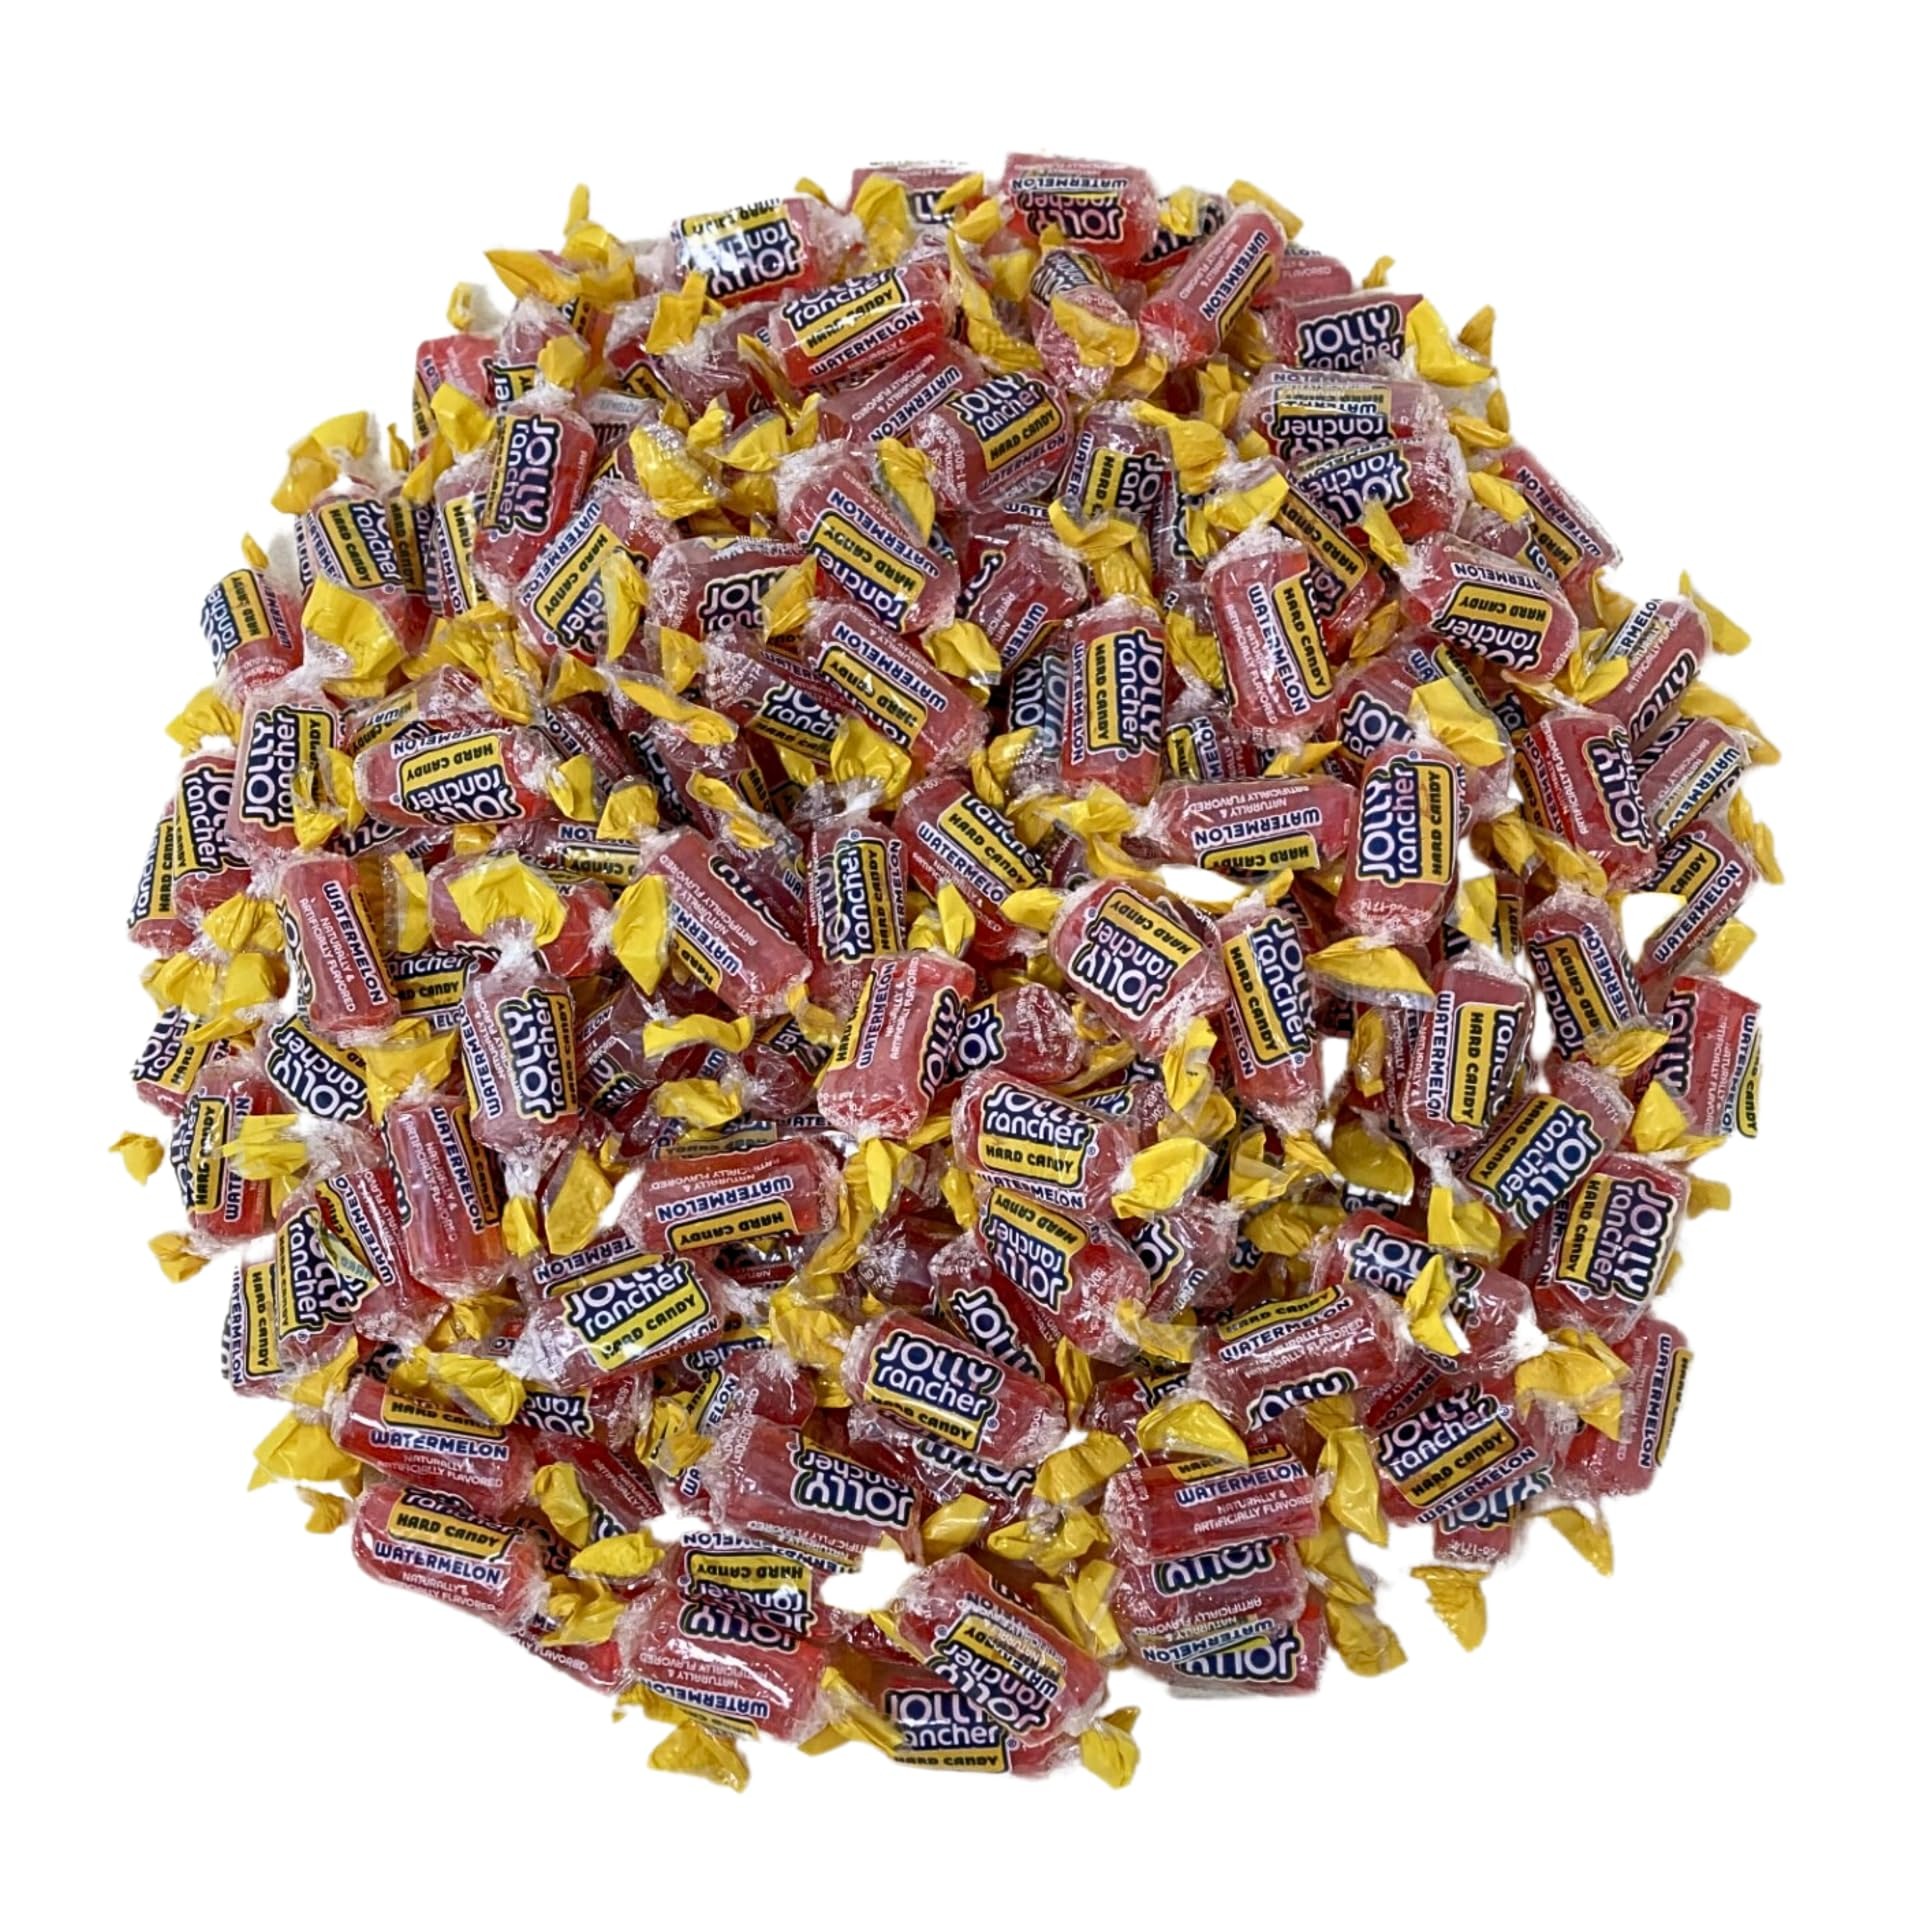
Item Name: Jolly Ranchers Hard Candy 3lbs- All Watermelon Individually Wrapped Delicious Fresh Candy, 48oz (Packaging Might Vary)
Bullet Point 1: ONLY WATERMELON original Jolly Ranchers Hard Candy. Individually wrapped this bag only has 3lbs of your favorite watermelon Flavor.
Bullet Point 2: INDIVIDUALLY WRAPPED: Fruit hard candy very flavorful individually wrapped for convenience and maximum freshness to the last piece . Perfect for party favors, fun décor, Halloween candy, birthday piñatas, baby showers, weddings, candy bowls and everyday snacking
Bullet Point 3: NATURALLY AND ARTIFICIALLY FLAVORED: Watermelon Jolly Ranchers Mix is a delicious hard candy bulk bag the entire family and office will love.
Bullet Point 4: JOLLY RANCHERS HARD CANDIES offer a long-lasting burst of fruit flavor that's the perfect anytime treat. Delicious on their own or incorporated into desserts.
Bullet Point 5: PREMIUM PACKAGING: Our sweet bulk assortments are well packaged in premium quality bags so we can share great value with our customers. Packaging might vary.
Product Description: These Original Jolly Ranchers watermelon hard candy bulk bags are the ultimate iconic eye-catching candy that is deliciously playful. This 3 pounds mix is adored by kids and adults which make it perfect for sharing with family and friends. Delicious hard and Chewy flavorful vibrantly colorful and unique. This bag of Joly rodgers hard suckers of watermelon will add a level of fun to any hangout, no matter what or where it may be. Even if it's just at home with siblings! So, what are you waiting for? Brighten up your next gathering and bring a bag of these delicious candie treats in a variety of flavours to share with friends and family. Each bag includes 3 pounds of indvidually-wrapped assoted hard chewy candi. Make the perfect candy gift, goodie bag treat, party favor, prize, or snack for everyone to enjoy. Keep them on hand as a pantry staple for a delicious sweet treat for any break or for a reward. They're also perfect to bring to your virtual gathering, birthday party, holoween or any special occasion. These individual wrapped candies are the perfect sweet treat to share even if it means dropping one on someone's doorstep. Our candy mix is shelf-stable, long lasting proudly and professionally delivered to you!
Value: 48.0
Unit: Ounce

Price: 27.33